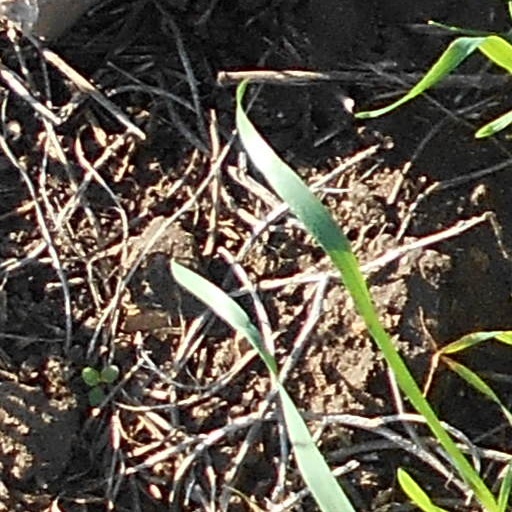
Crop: wheat